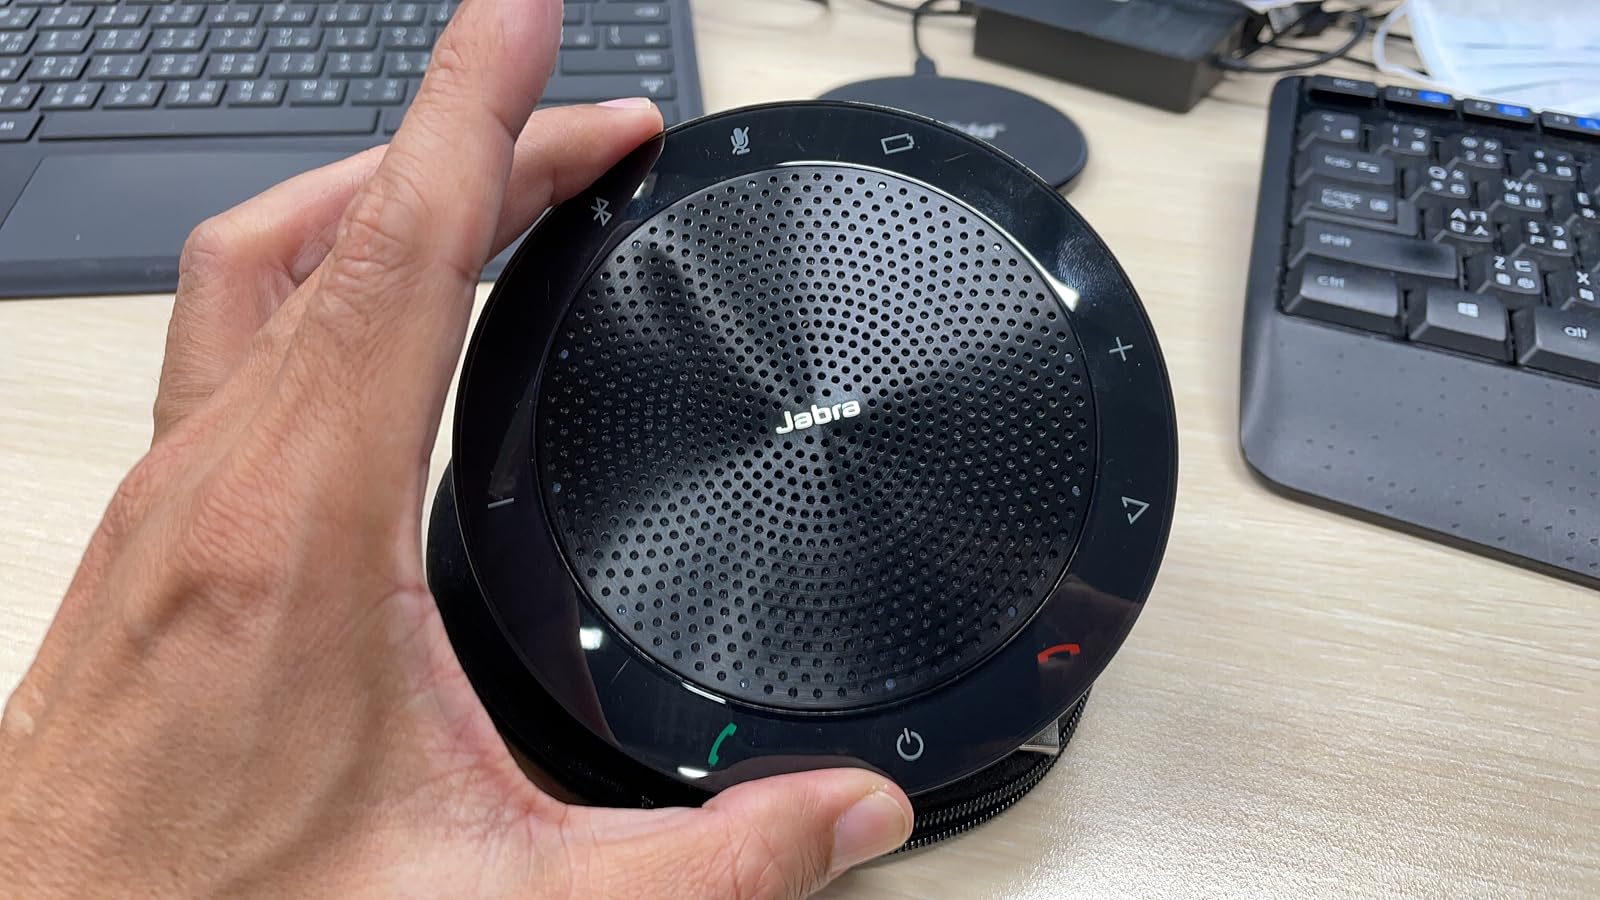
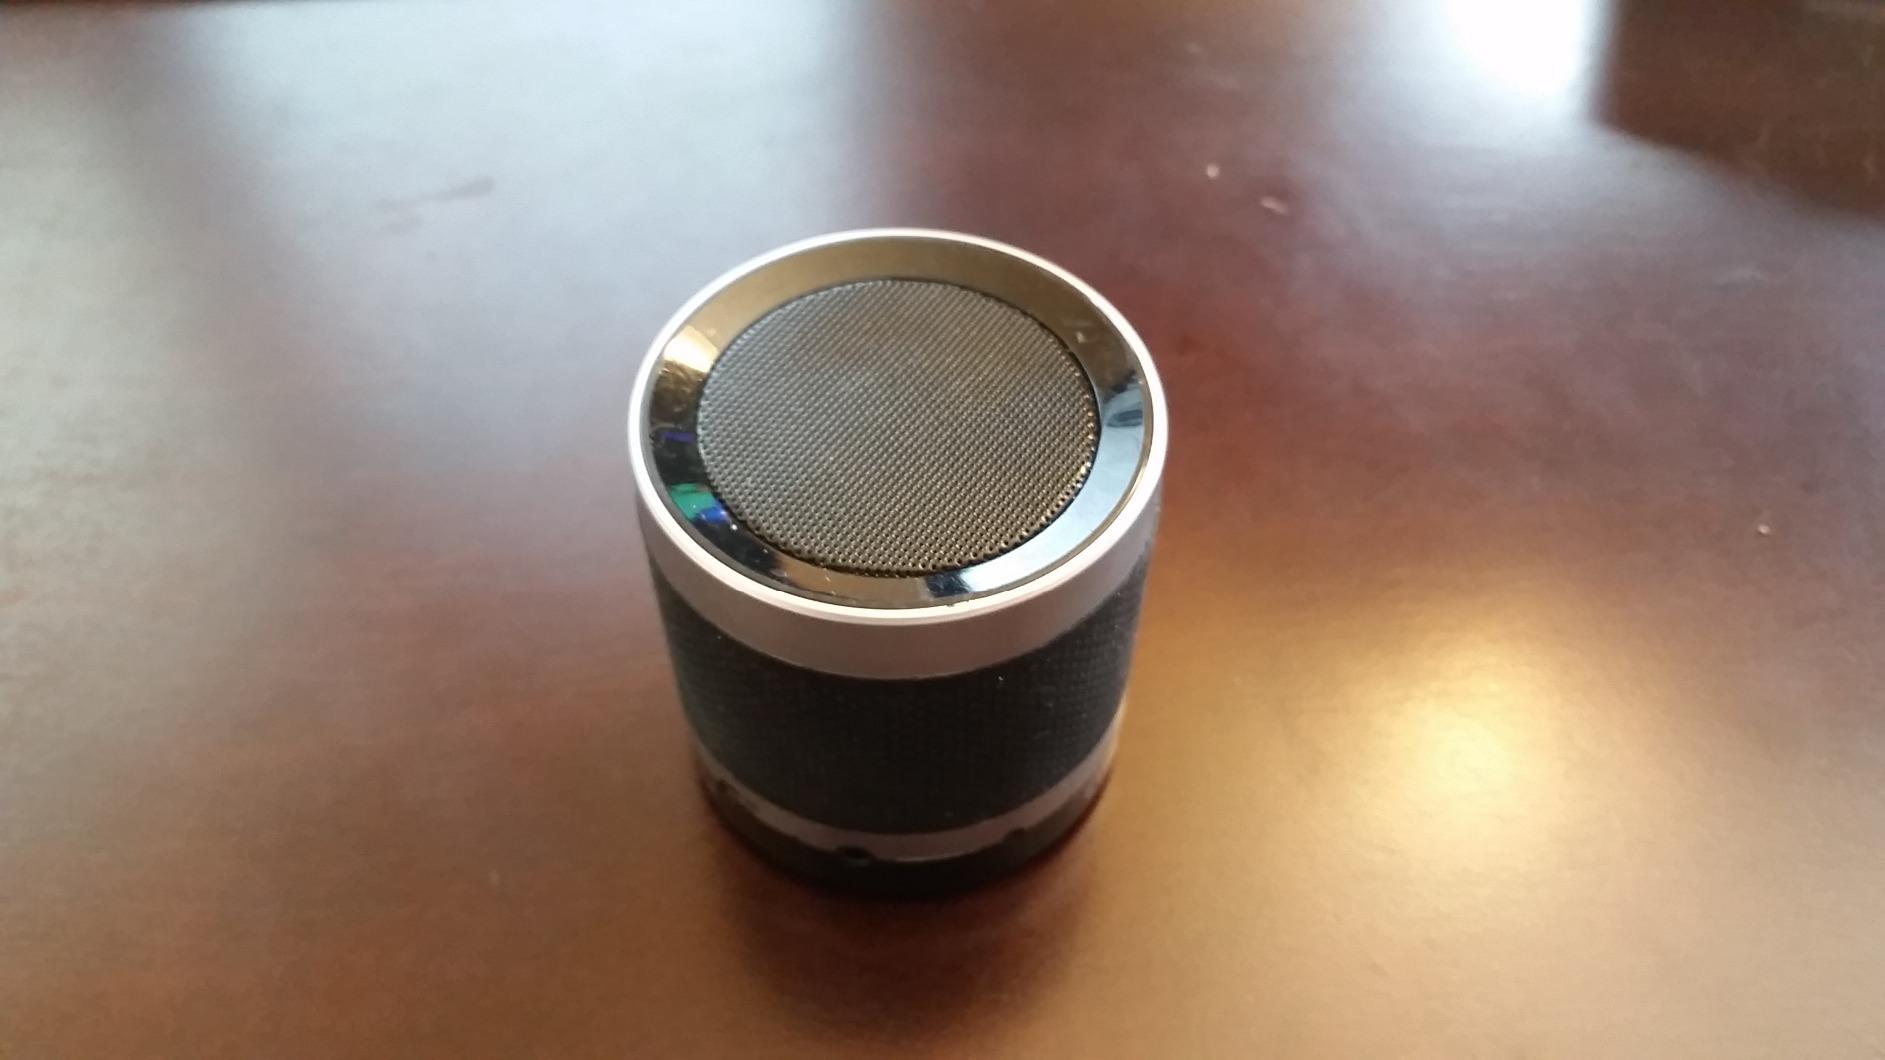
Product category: speaker
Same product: no